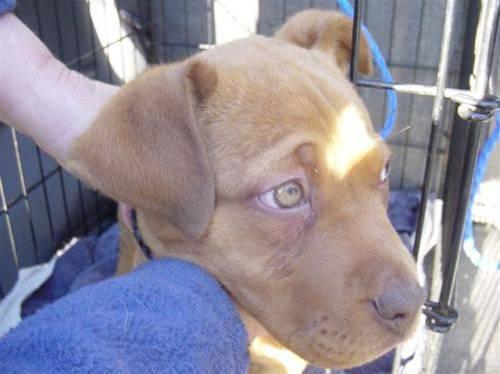
dog